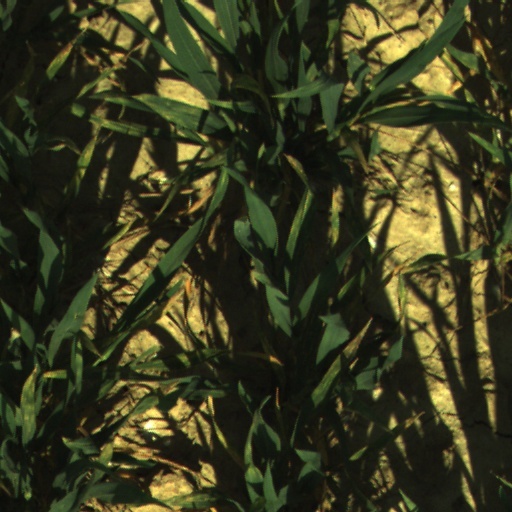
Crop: wheat